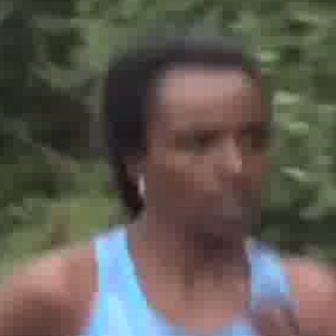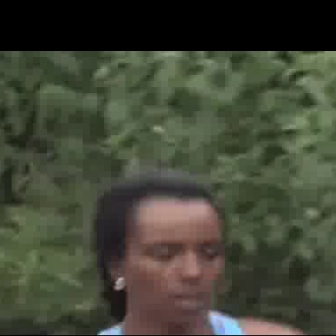
  Please identify the target specified by the bounding box [144,114,266,236] in the first image and locate it in the second image. Return the coordinates in [x_min,y_min,x_max,y_max] format.
Answer: [126,229,223,326]